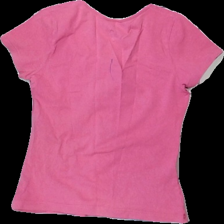
View: back
Type: T-shirt
Category: Ladies
Brand: Indiska
Colors: Pink
Material: 100% cotton
Cut: Regular, C-collar
Size: M
Season: All
Price range: <50
Recommended usage: Recycle
Comment: washed out